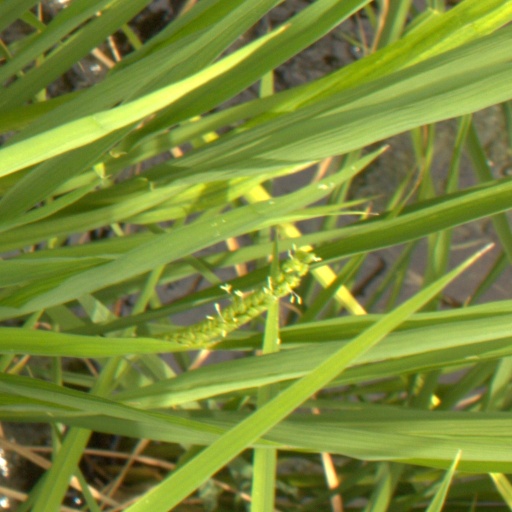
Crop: rice